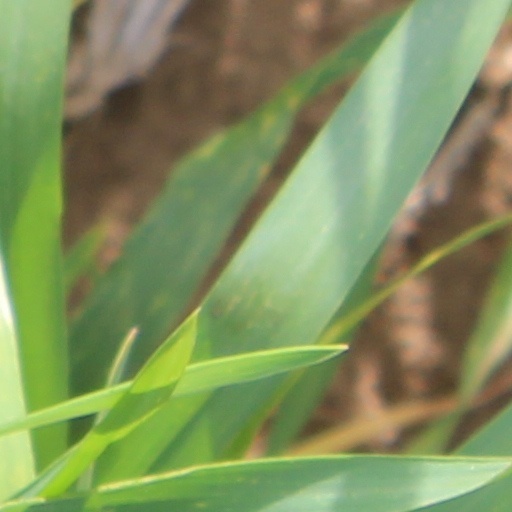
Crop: wheat